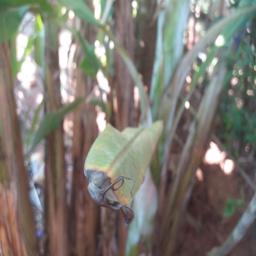
Label: MALBHOG LEAF